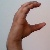
The image shows a hand gesture representing the letter 'C' in Indian Sign Language.